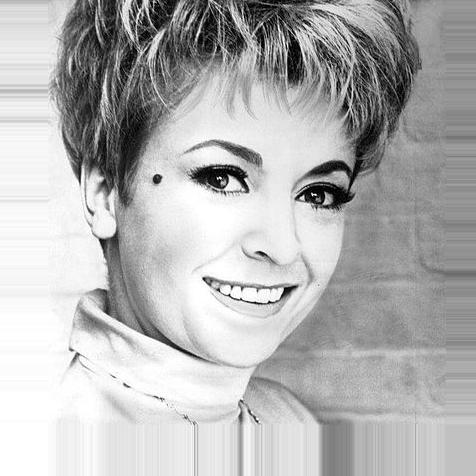
Age: 39